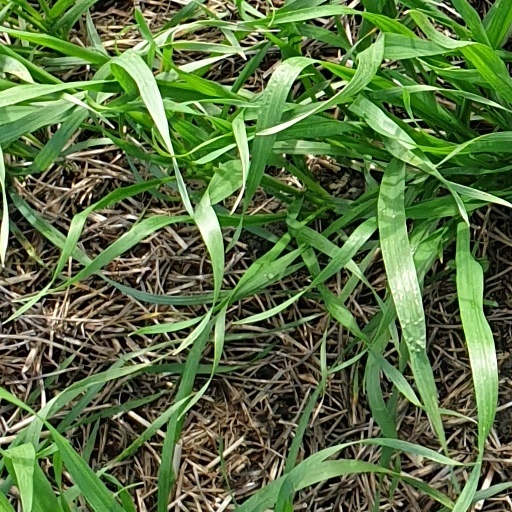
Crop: wheat